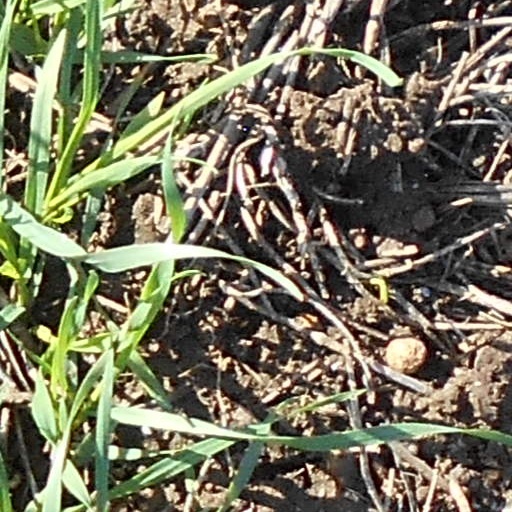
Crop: wheat